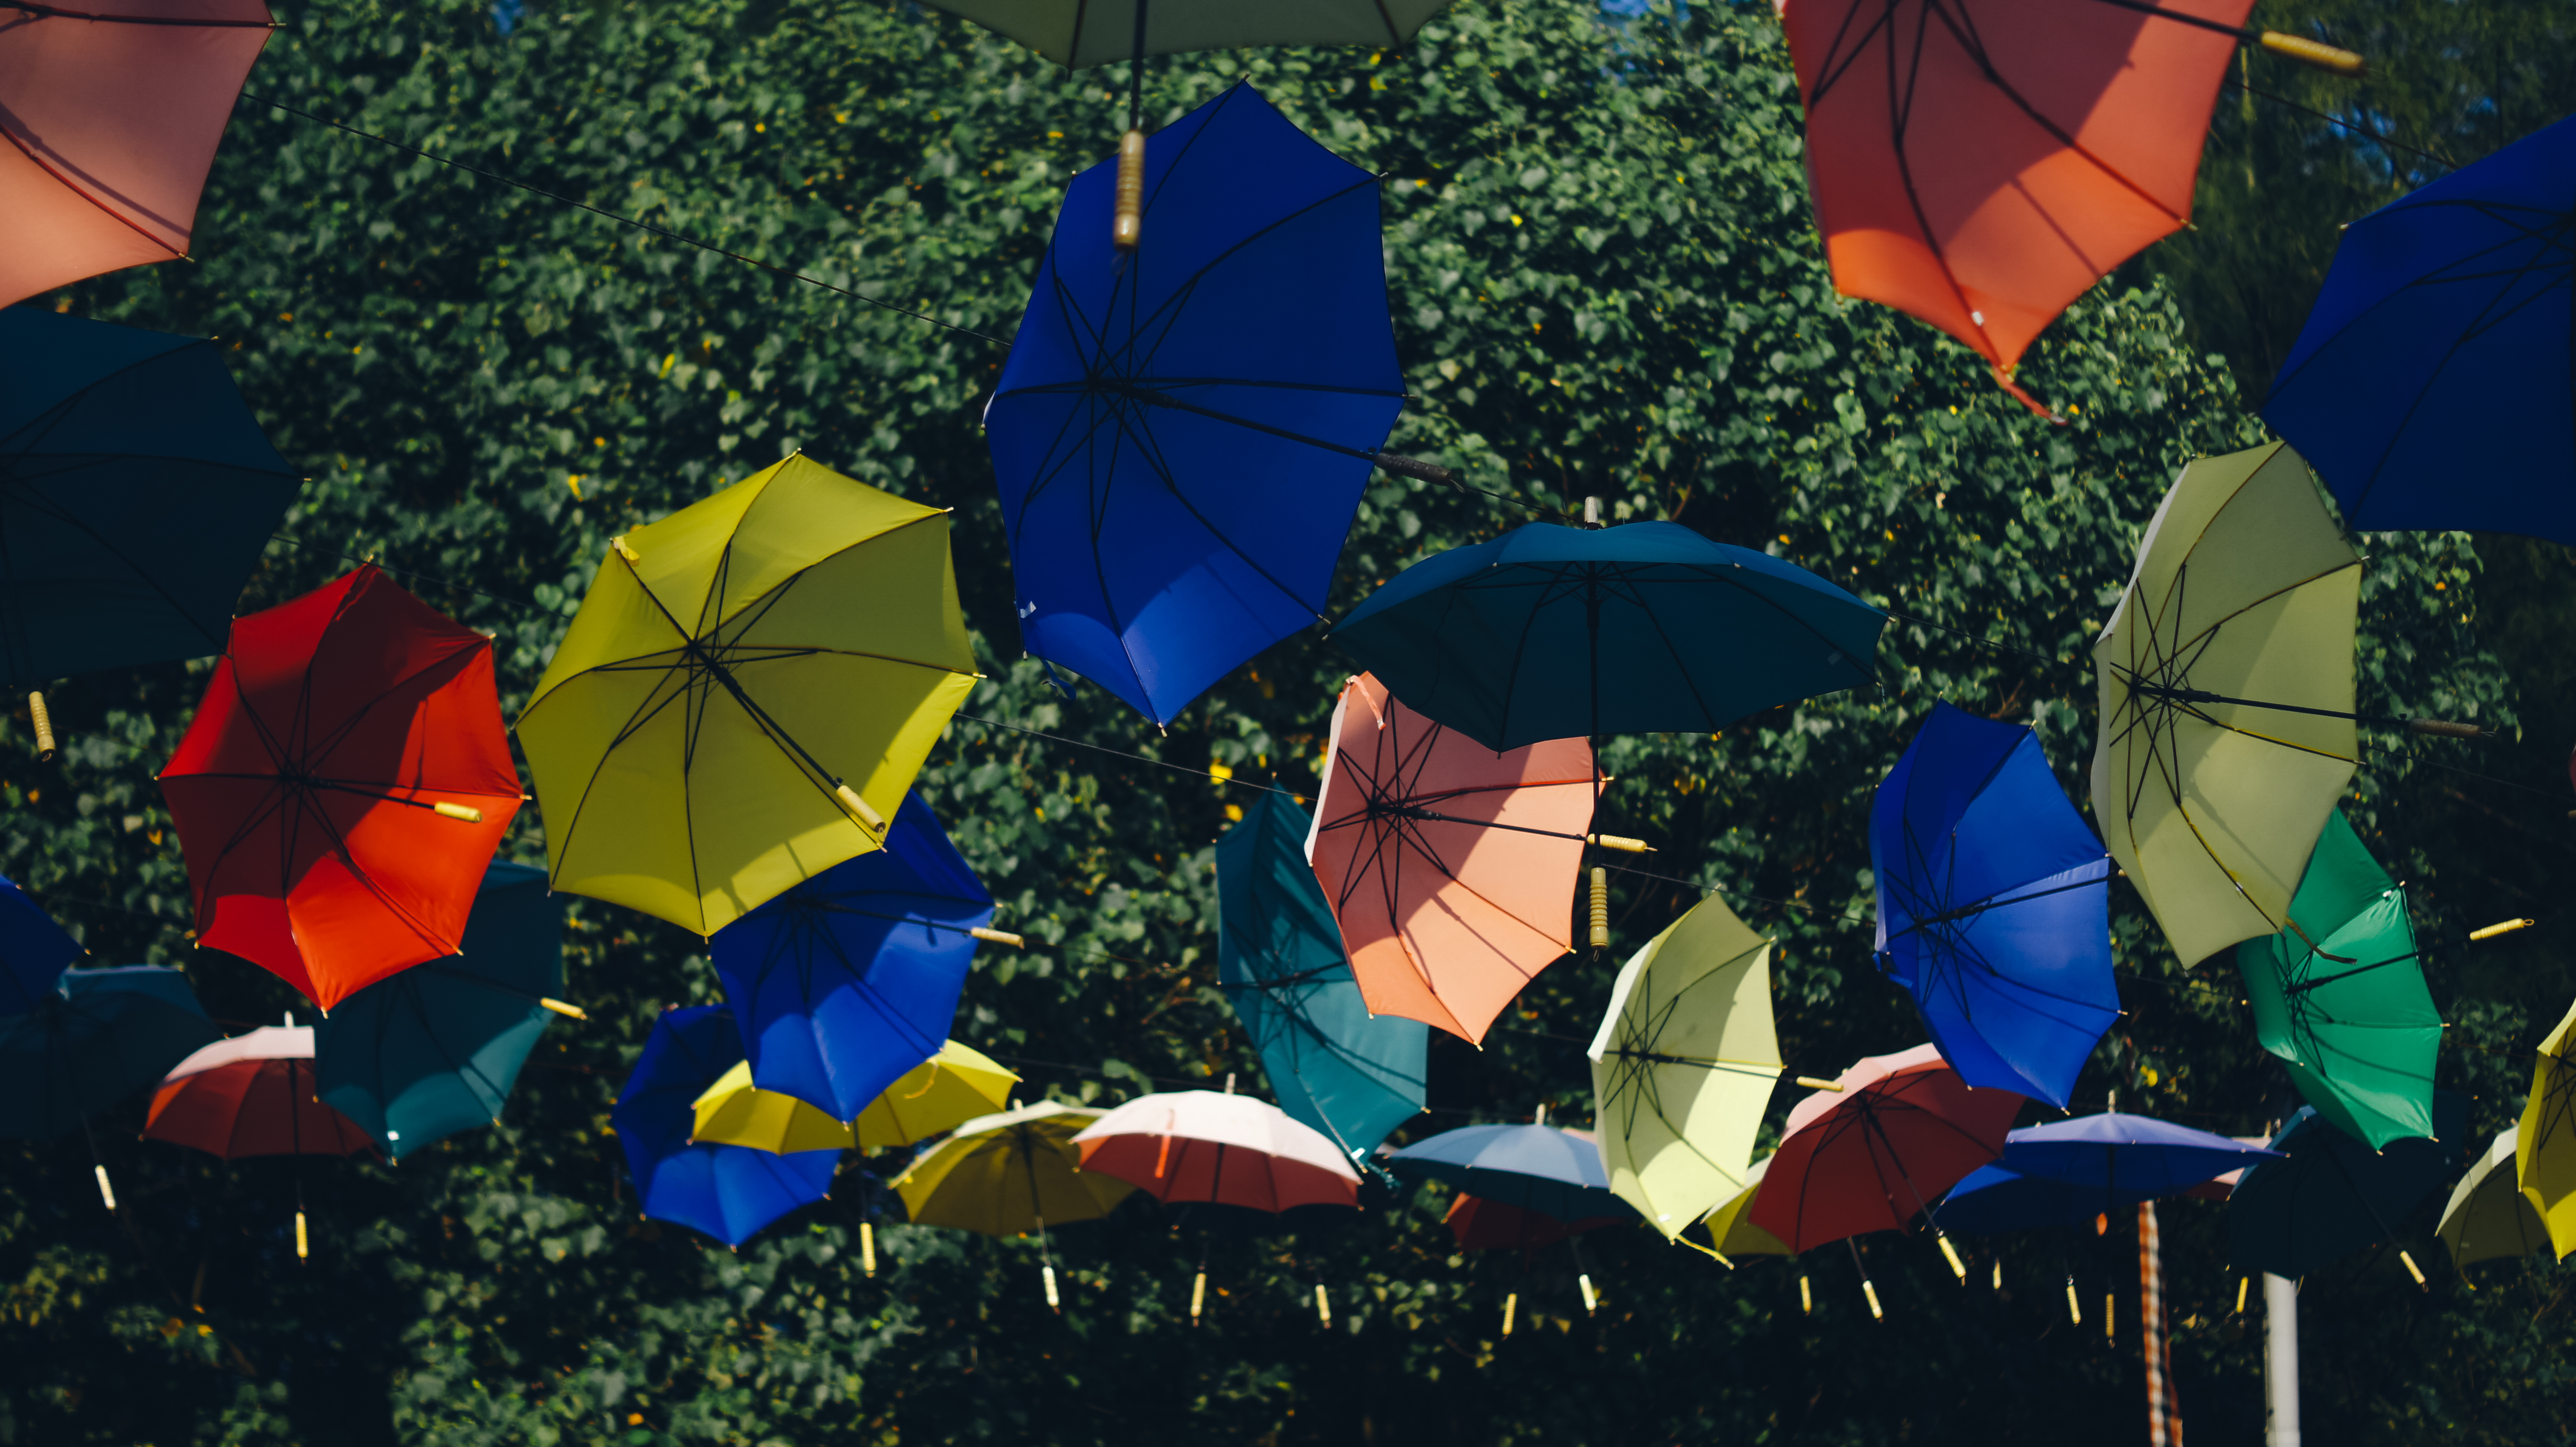
umbrella, color, green, red, yellow, beautiful, elegant, wallpaper, blue, nature, leaf, sky, tree, plant, fun, leisure